1926 Polish presidential elections

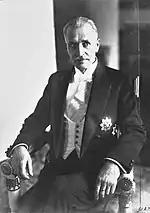
Professor Ignacy Mościcki was elected (and accepted) in place of Piłsudski

Two presidential elections were held in Poland in 1926. They followed the May Coup, which forced President Stanisław Wojciechowski and Prime Minister Wincenty Witos to resign and gave effective power to coup leader, Marshal Józef Piłsudski.